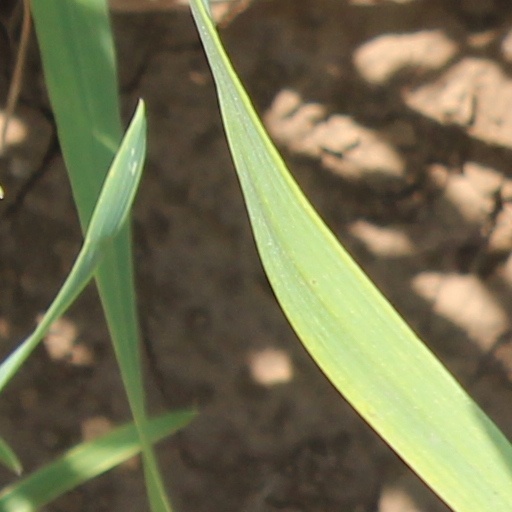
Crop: wheat